Year of Luigi

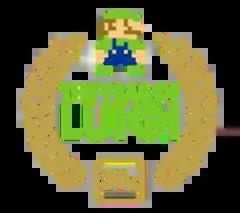
Anniversary logo with Luigi from "Super Mario Bros." (1985)

The Year of Luigi was the 30th-anniversary celebration of the fictional character Luigi. He was created by Japanese video game designer Shigeru Miyamoto for the 1983 arcade game "Mario Bros." and has appeared frequently as a minor or supporting character in the "Mario" franchise since. Due to Nintendo's decision to develop "" and "" at the same time, they declared 2013 the Year of Luigi. According to Miyamoto, Nintendo staff members also had the urge to develop games focused on Luigi, and considered the character underrepresented compared to Mario. It was announced via Nintendo Direct on February 14, 2013, by Nintendo CEO Satoru Iwata and ended on March 18, 2014.